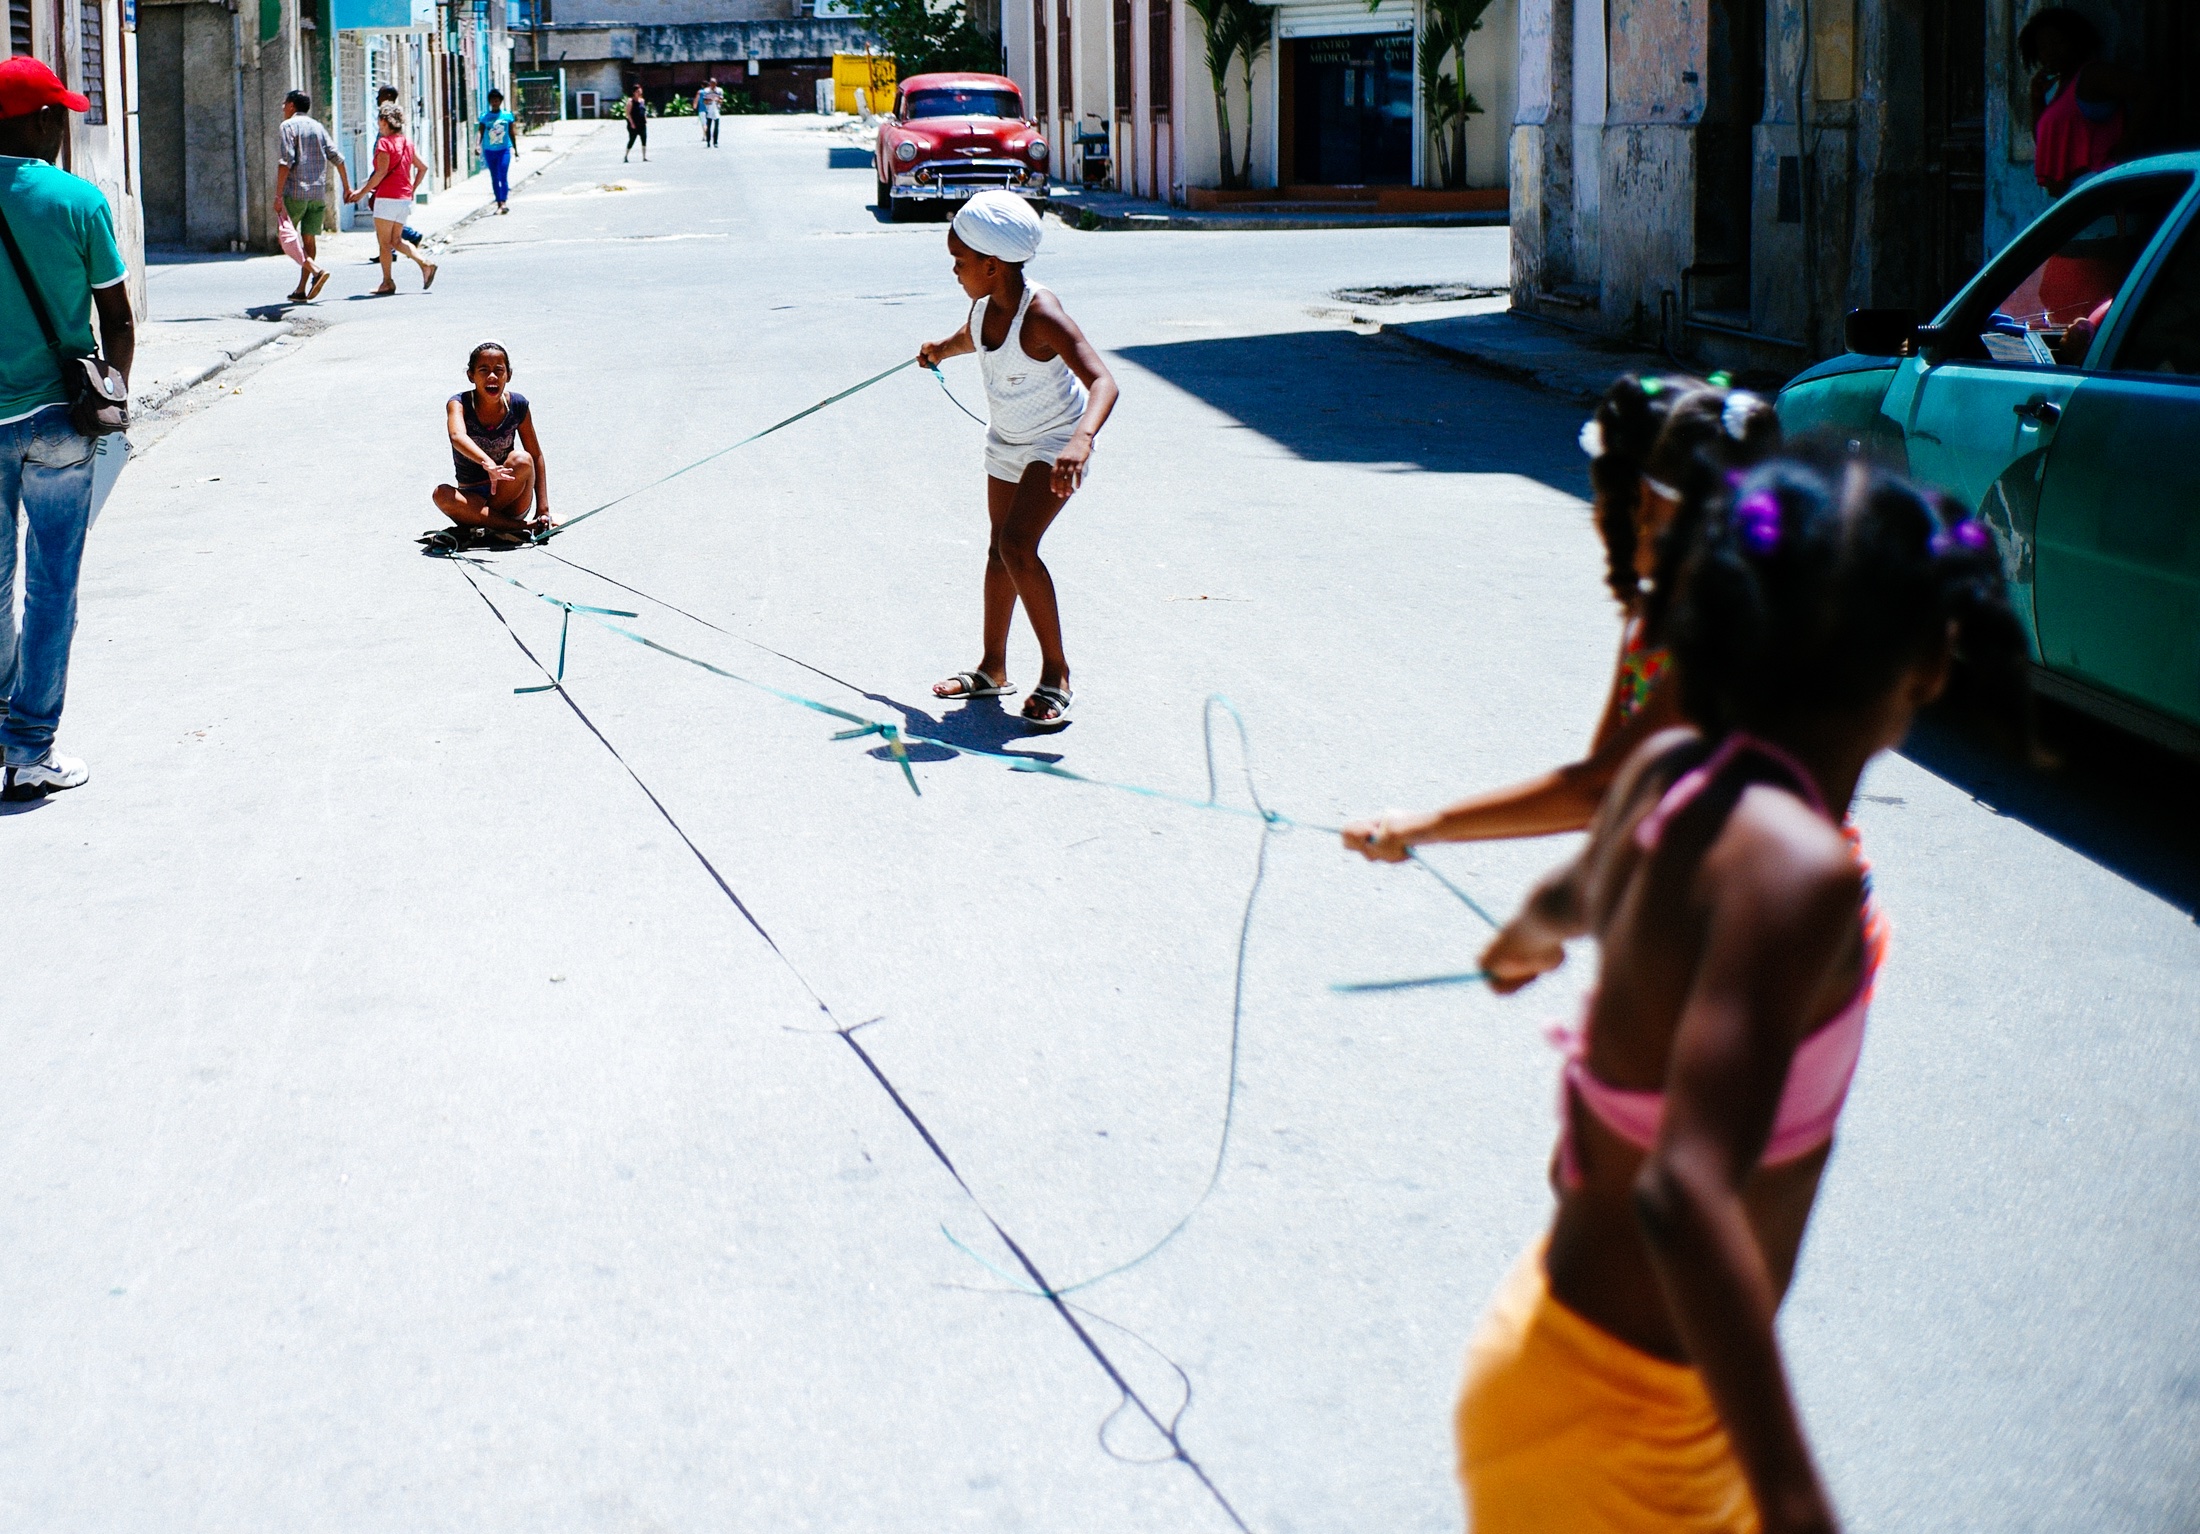
street, color, season, fun